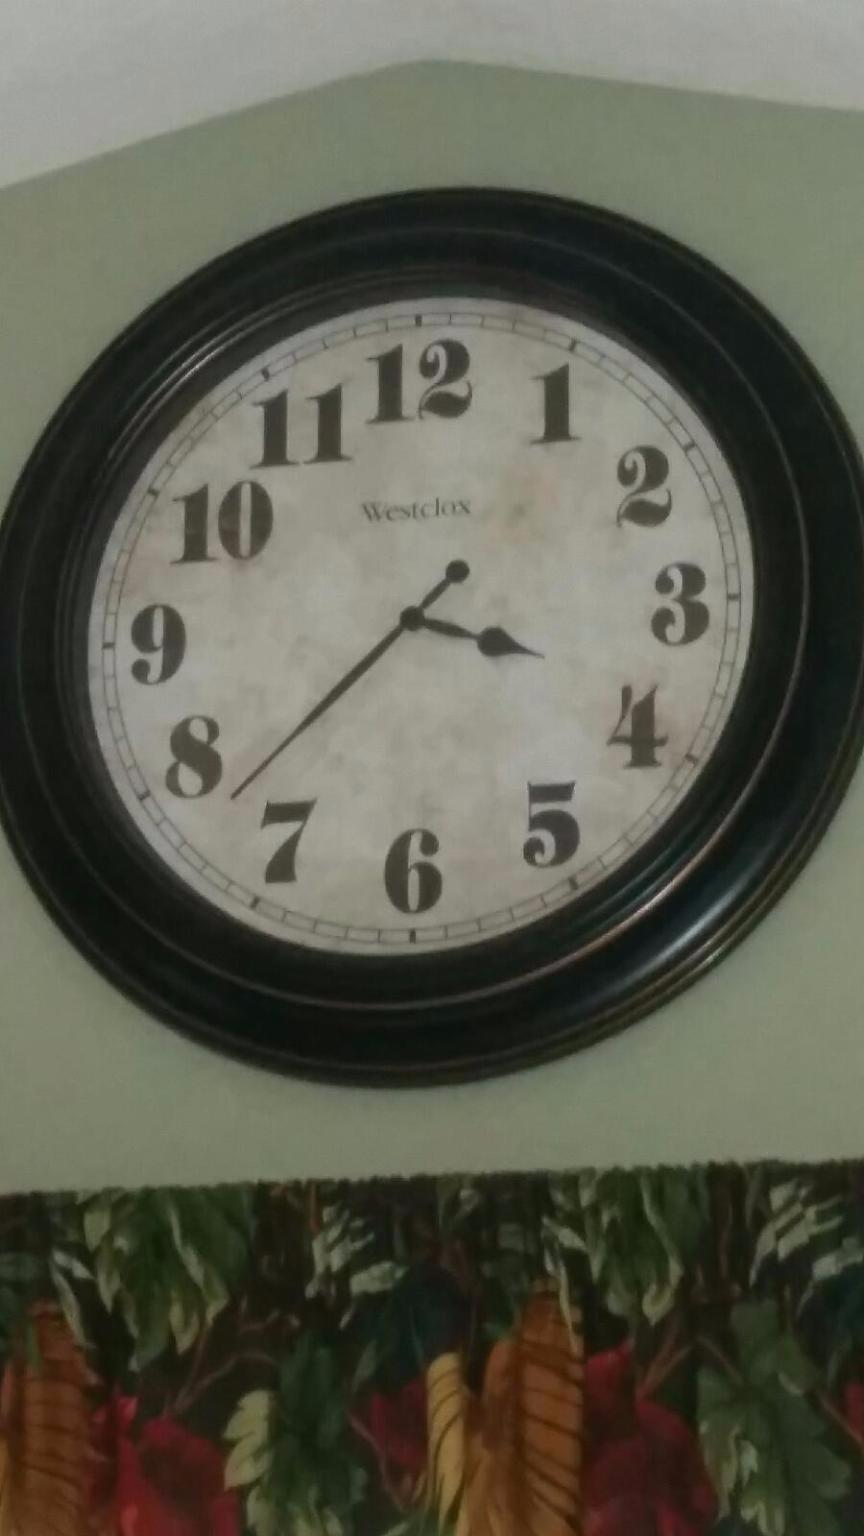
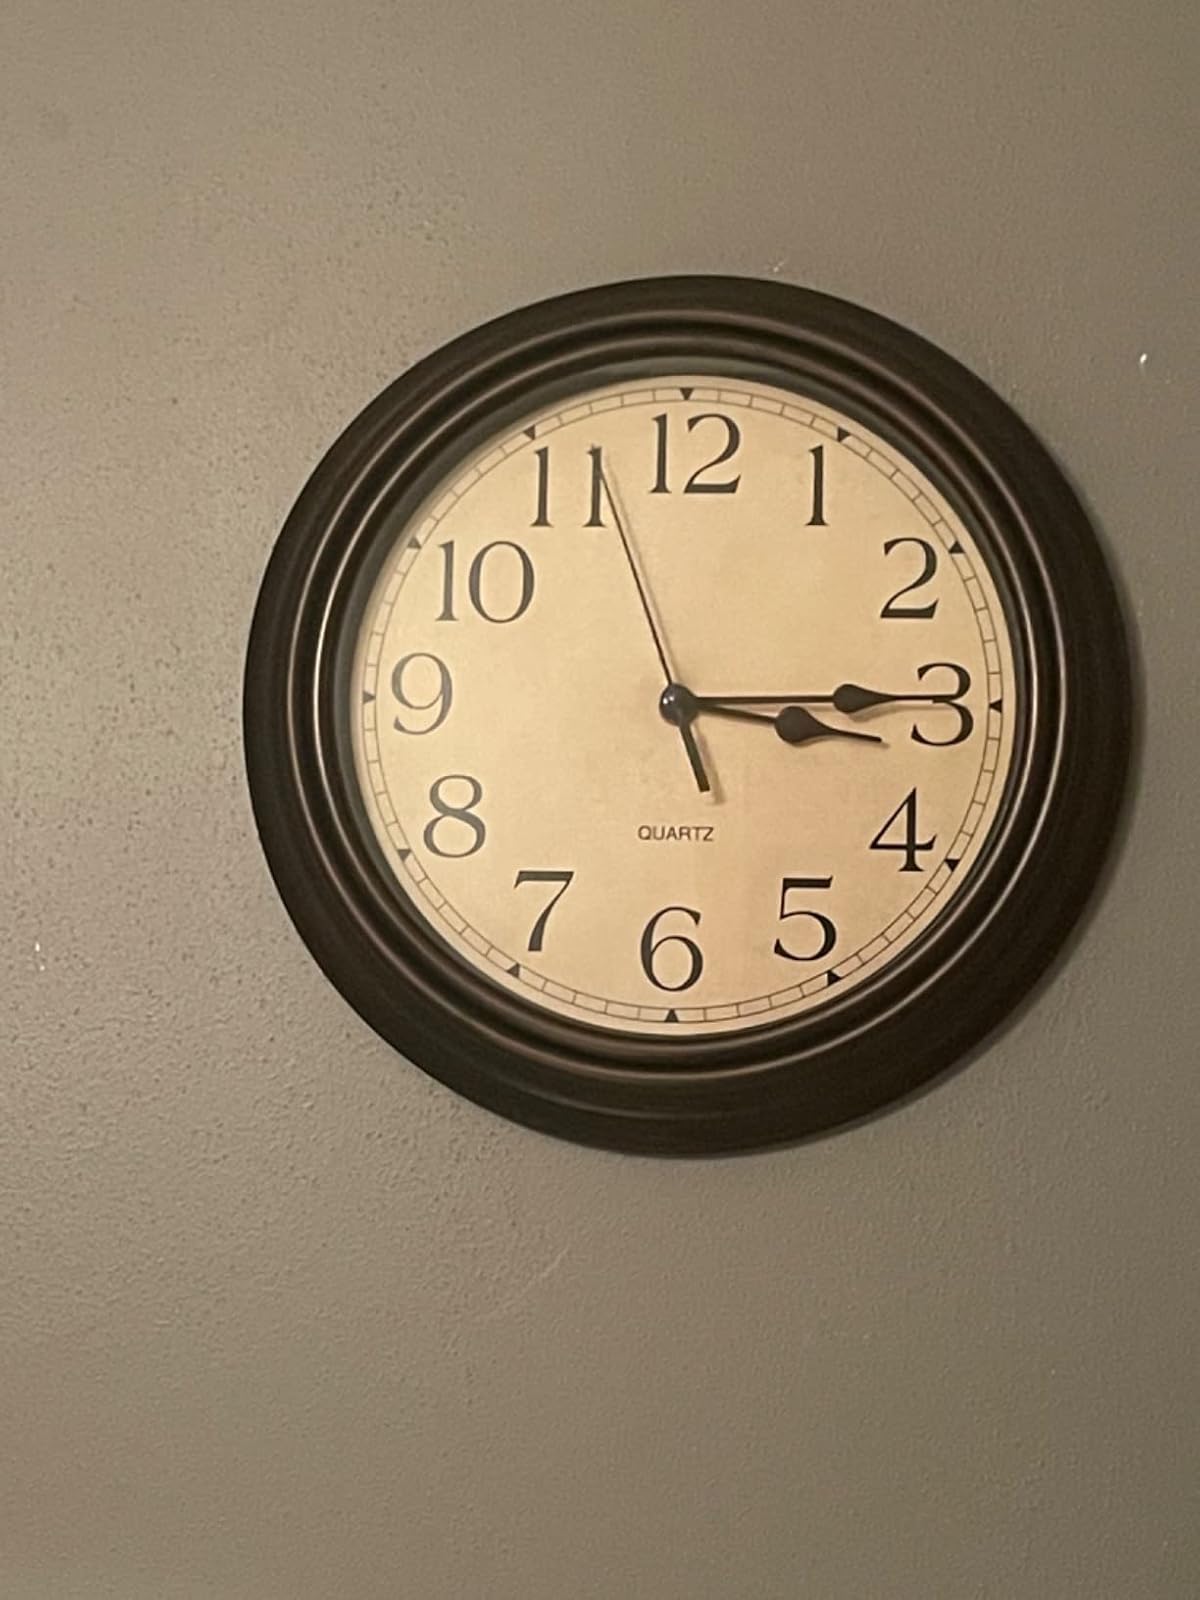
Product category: clock
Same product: no